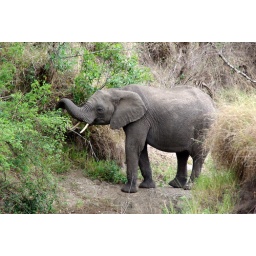
African elephant stopping for a snack in a driend river bed in the Masai Mara in Kenya.